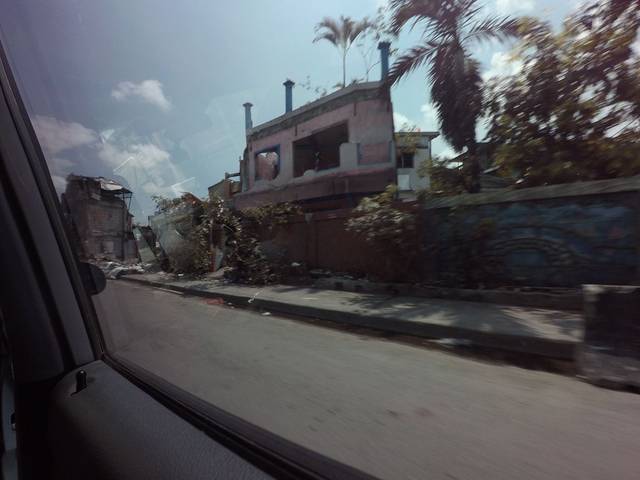
Region: Philippines
Coordinates: 14.585, 121.004